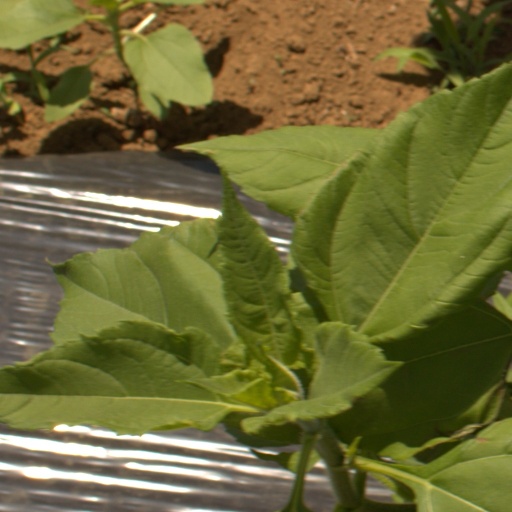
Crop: Jerusalem artichoke